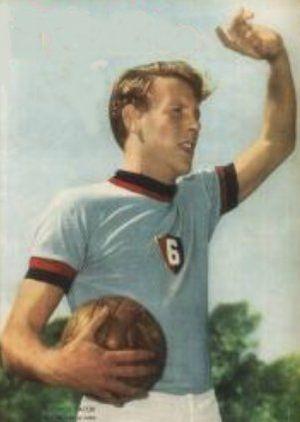
Federico Sacchi est un footballeur argentin né le 4 septembre 1936 à Rosario en Argentine.